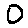
Label: 0